Ion Ioanid

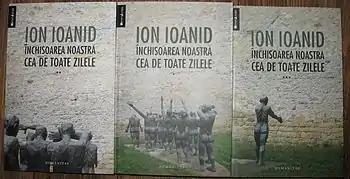
His only work, 'Give us each our daily prisons' is a comprehensive recollection of the time spent in detention.

After the investigation at Baia Mare, the two were sent to Oradea Prison, which "[...] was in fact a dungeon, reminiscent of the Hungarian times, with one meter thick walls and iron bars latticed windows, behind which, visible from the outside, the broken glass and peeled plaster gave the impression of a deserted building." Here they reunited with the rest of the escapees, who had also been recaptured. During the cross-examination preceding the trial, it became clear that one of them was a denouncer, as the investigators had a very deep insight about the escape plans, connections between the Cavnic prisoners and civilian workers and personal details about the escapees. It turned out that the culprit was Alexandru Ciocâlteu, a surprise at first for Ioanid, since Ducu was one of the most actively involved prisoners in the escape planning. After his capture, the same qualities that his colleagues appreciated, intelligence and energy, were turned against those he had helped to escape.